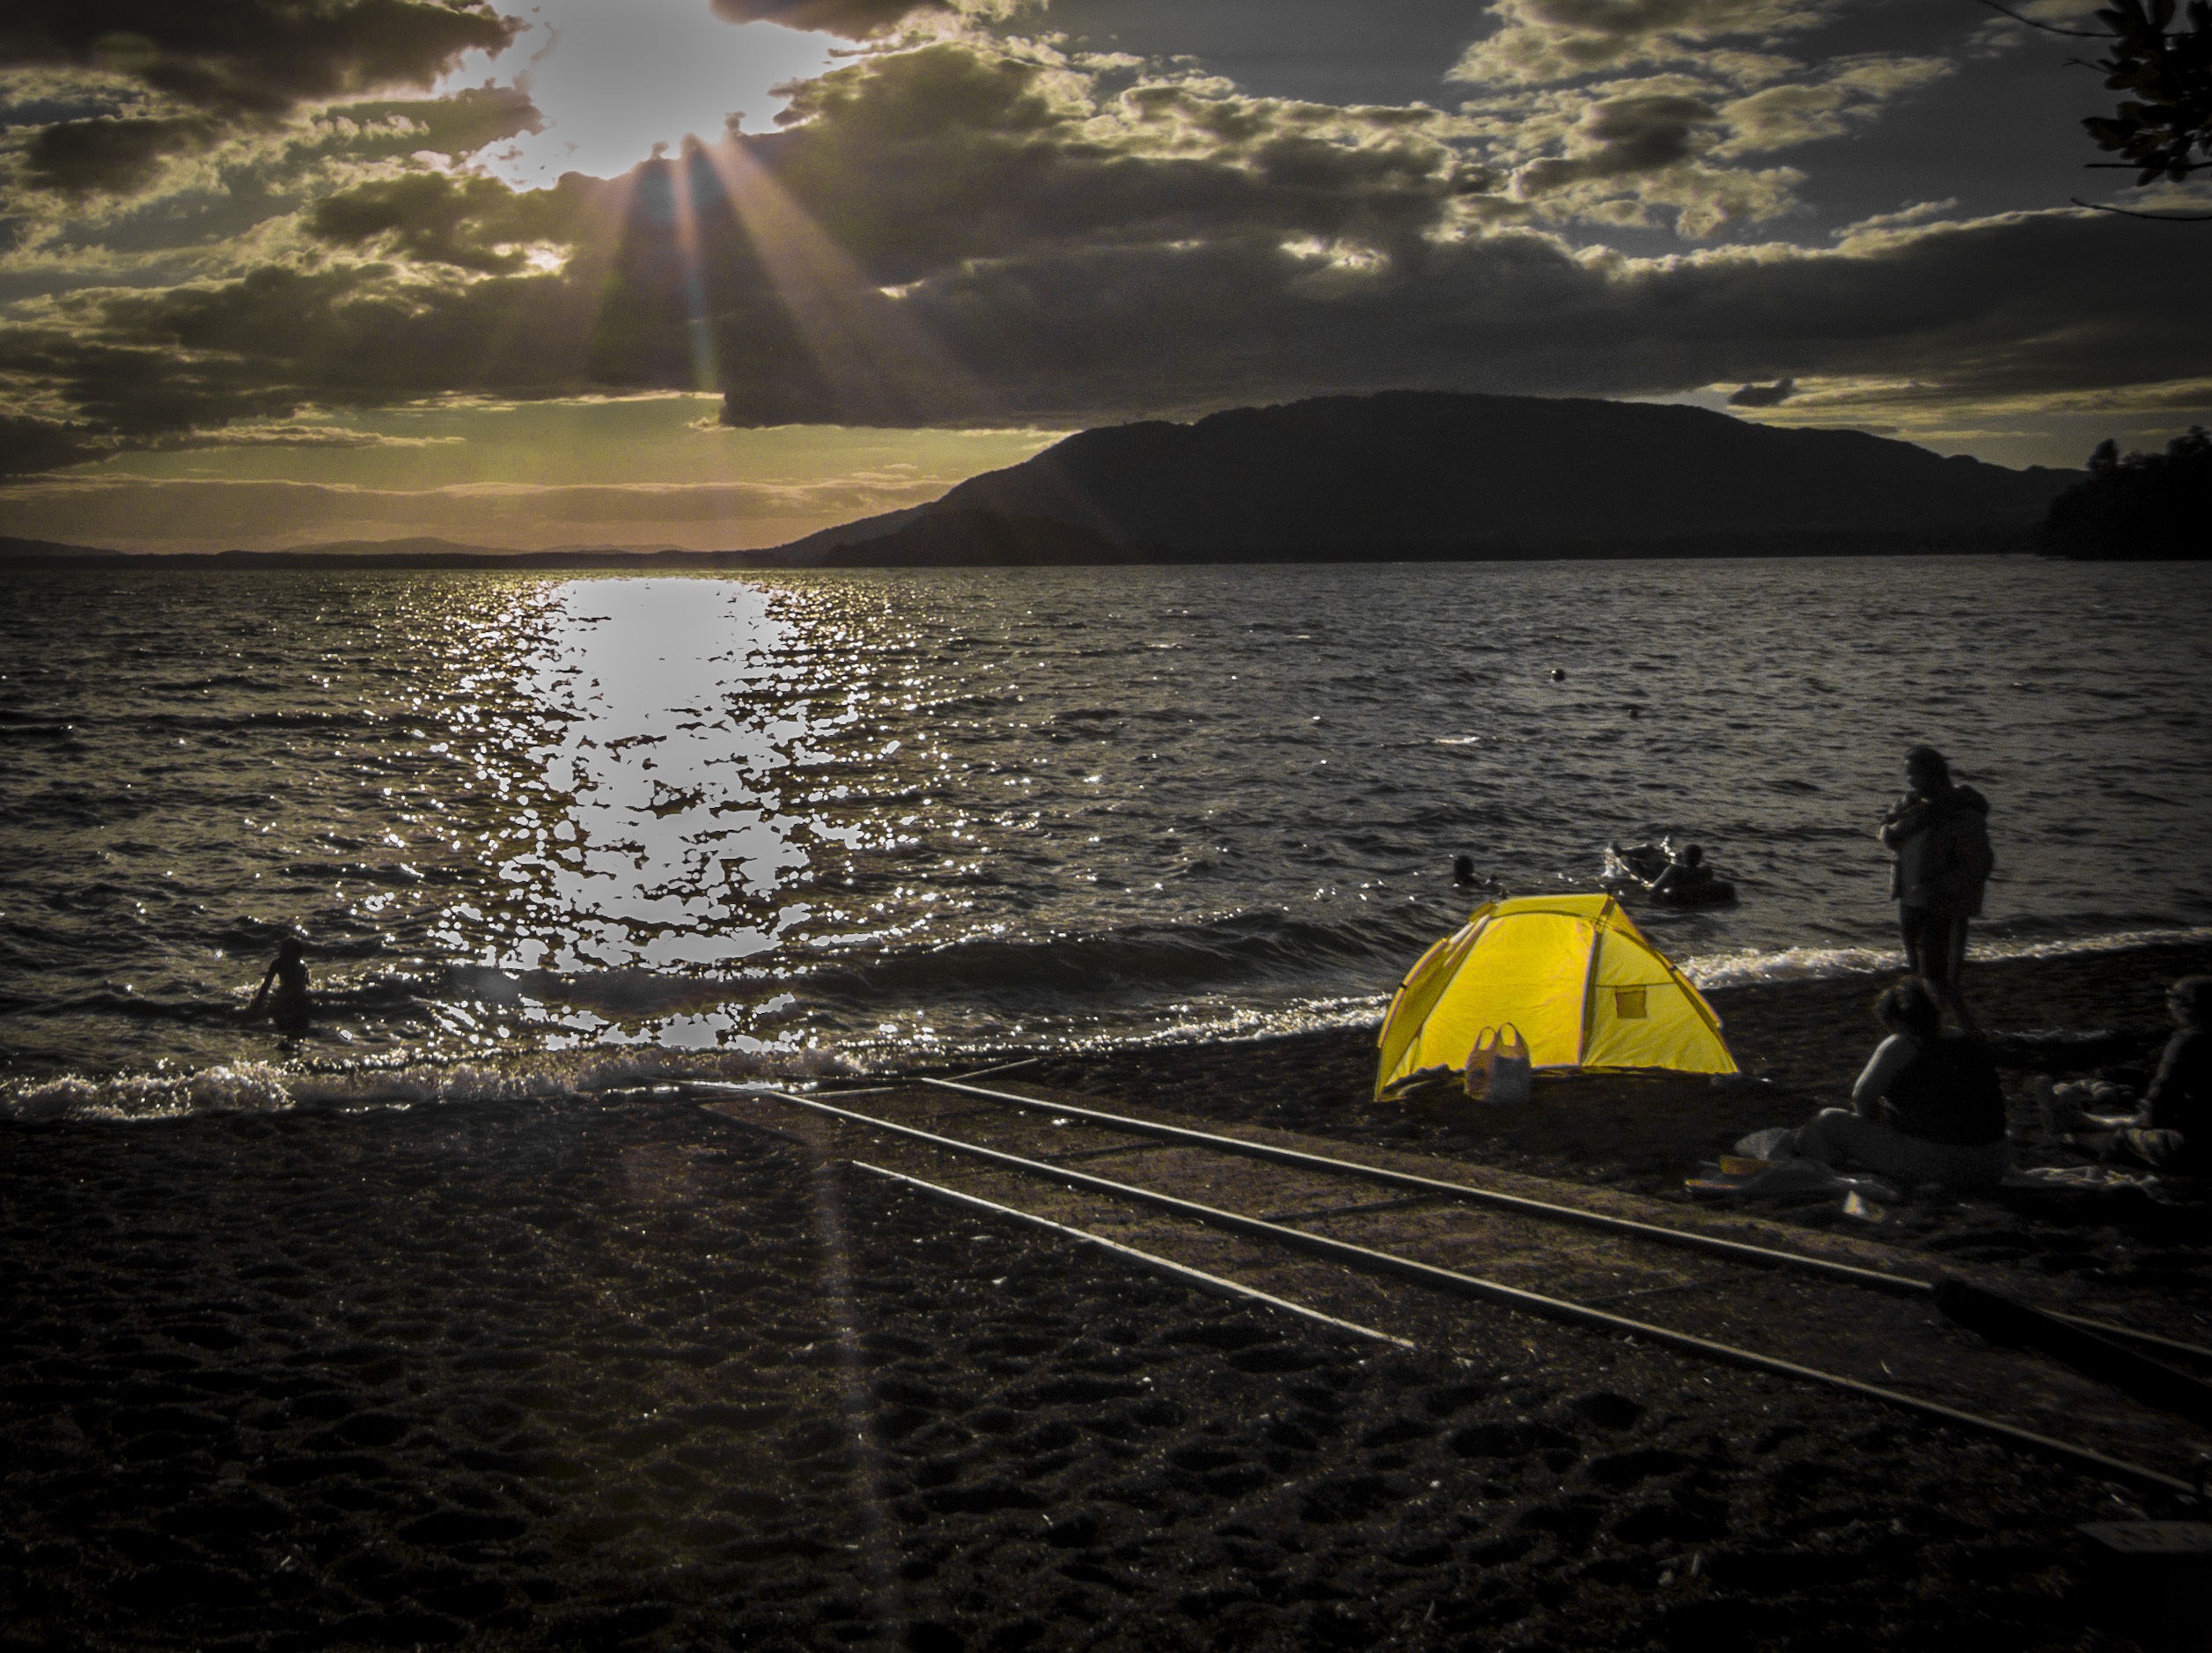
landscape, sea, coast, water, nature, ocean, horizon, light, cloud, sun, sunrise, sunset, boat, night, sunlight, morning, wave, lake, dawn, dusk, evening, reflection, vehicle, bay, darkness, camping, moonlight, south